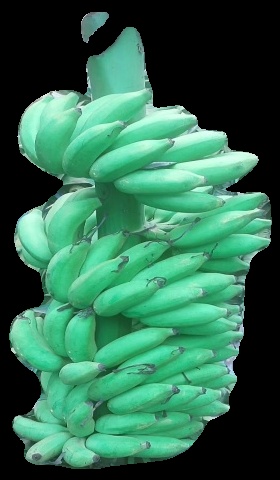
Variety: elakki-bale
Grade: grade1